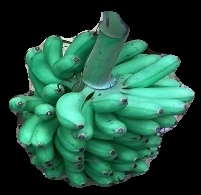
Variety: rasbale
Grade: grade1